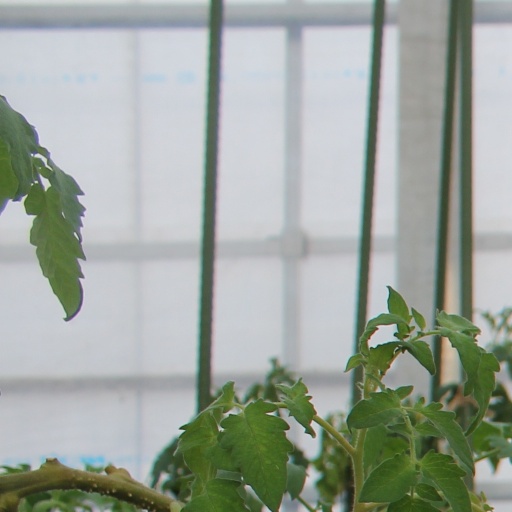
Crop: tomato